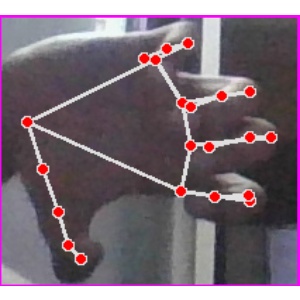
अक्षर: त